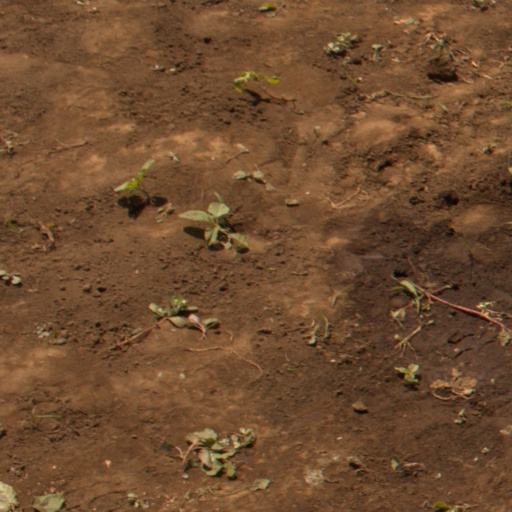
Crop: soybean